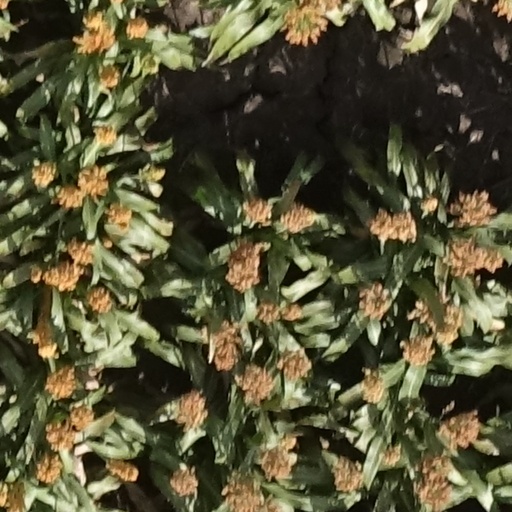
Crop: sorghum